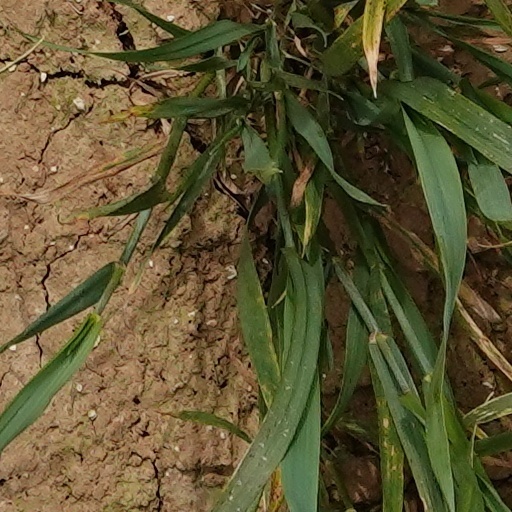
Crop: wheat